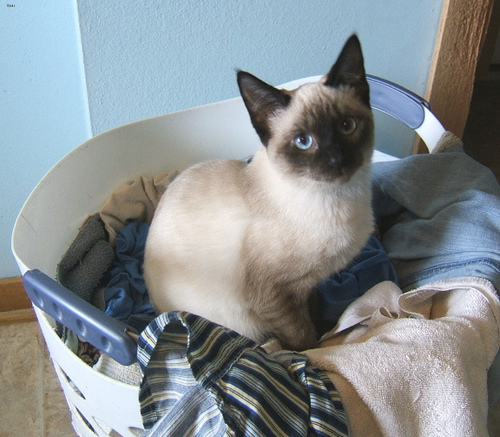
Animal: cat
Breed: siamese